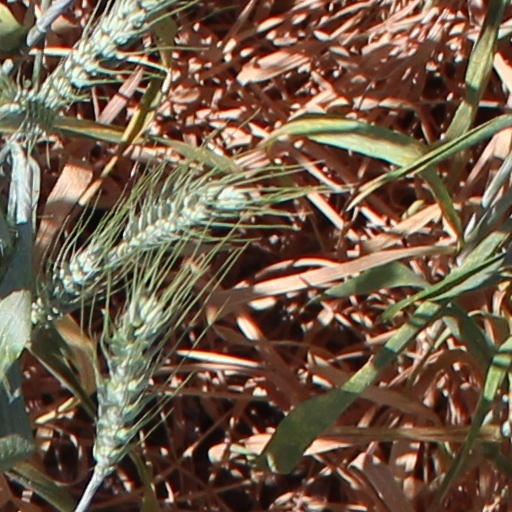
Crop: wheat